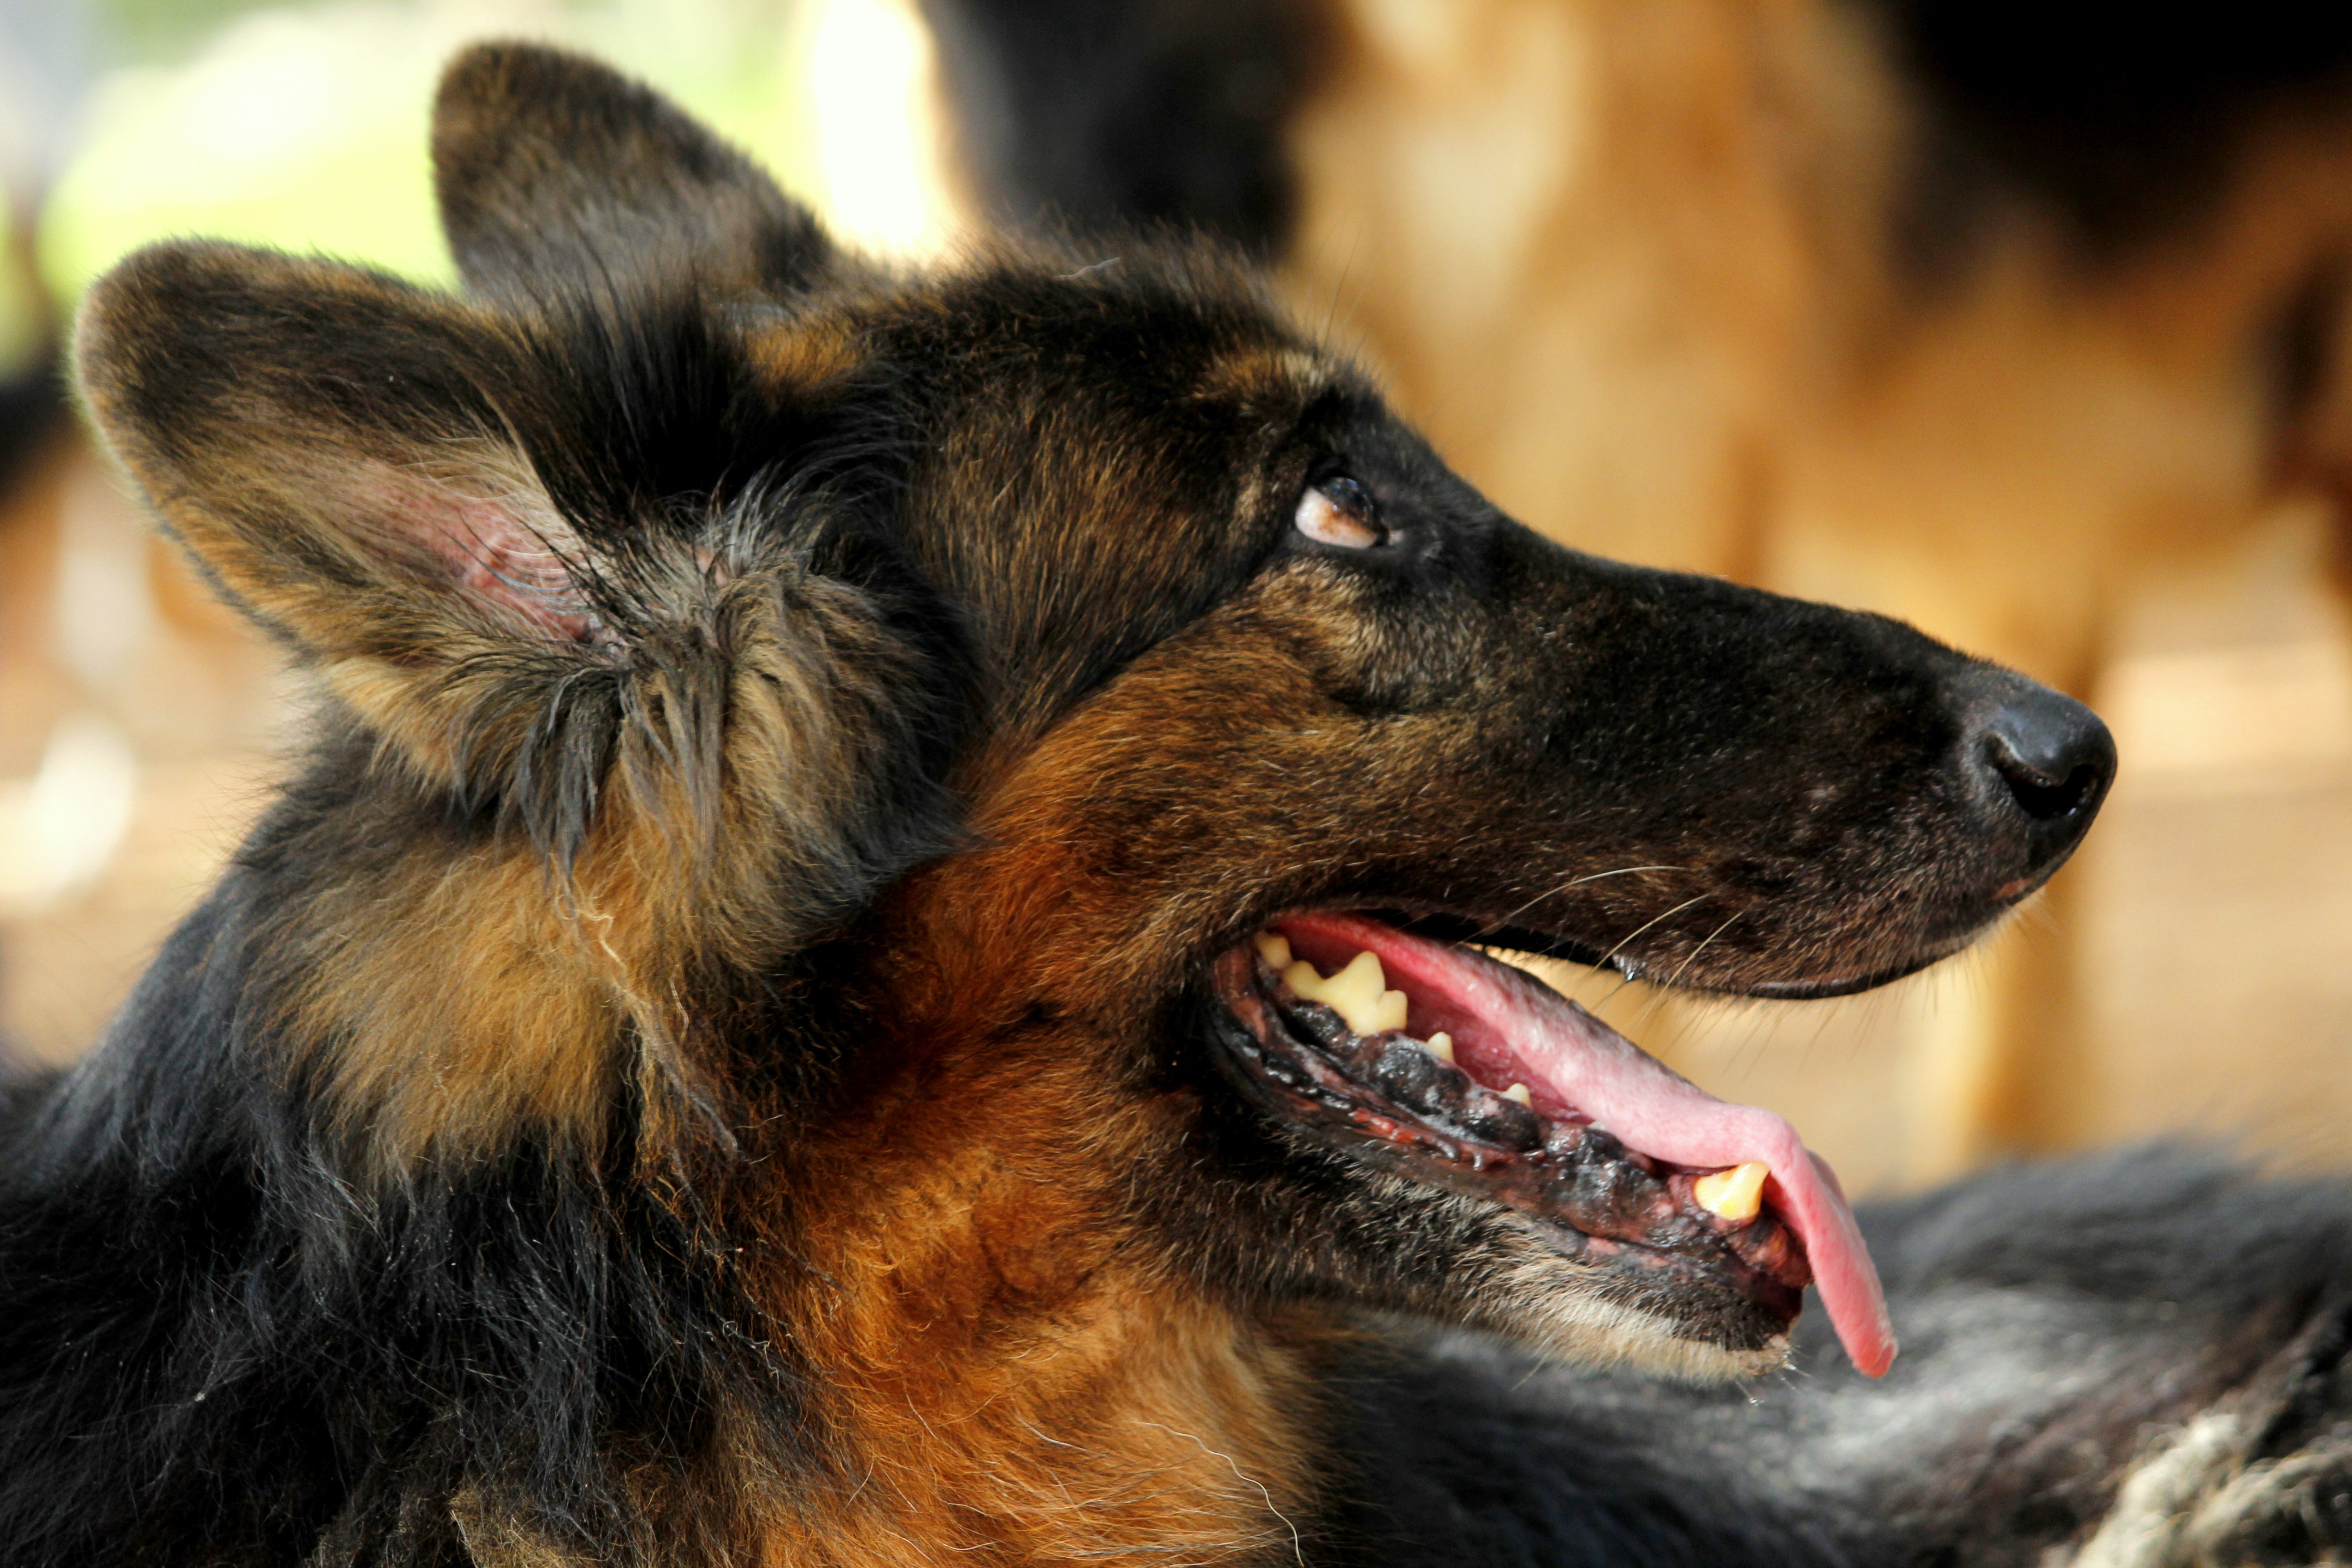
dog, animal, canine, pet, mammal, close up, eyes, furry, vertebrate, domestic, dog breed, breed, purebred, german sheppard, dog like mammal